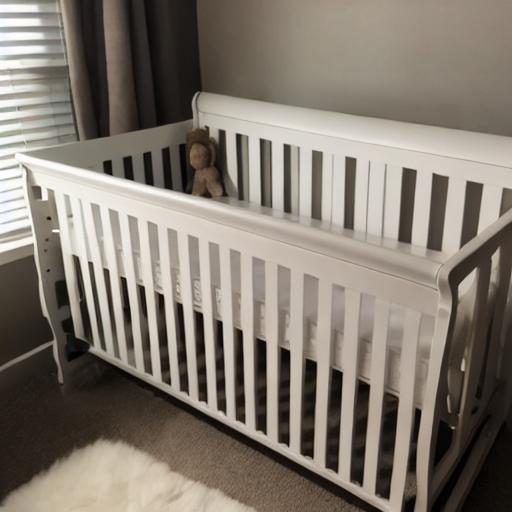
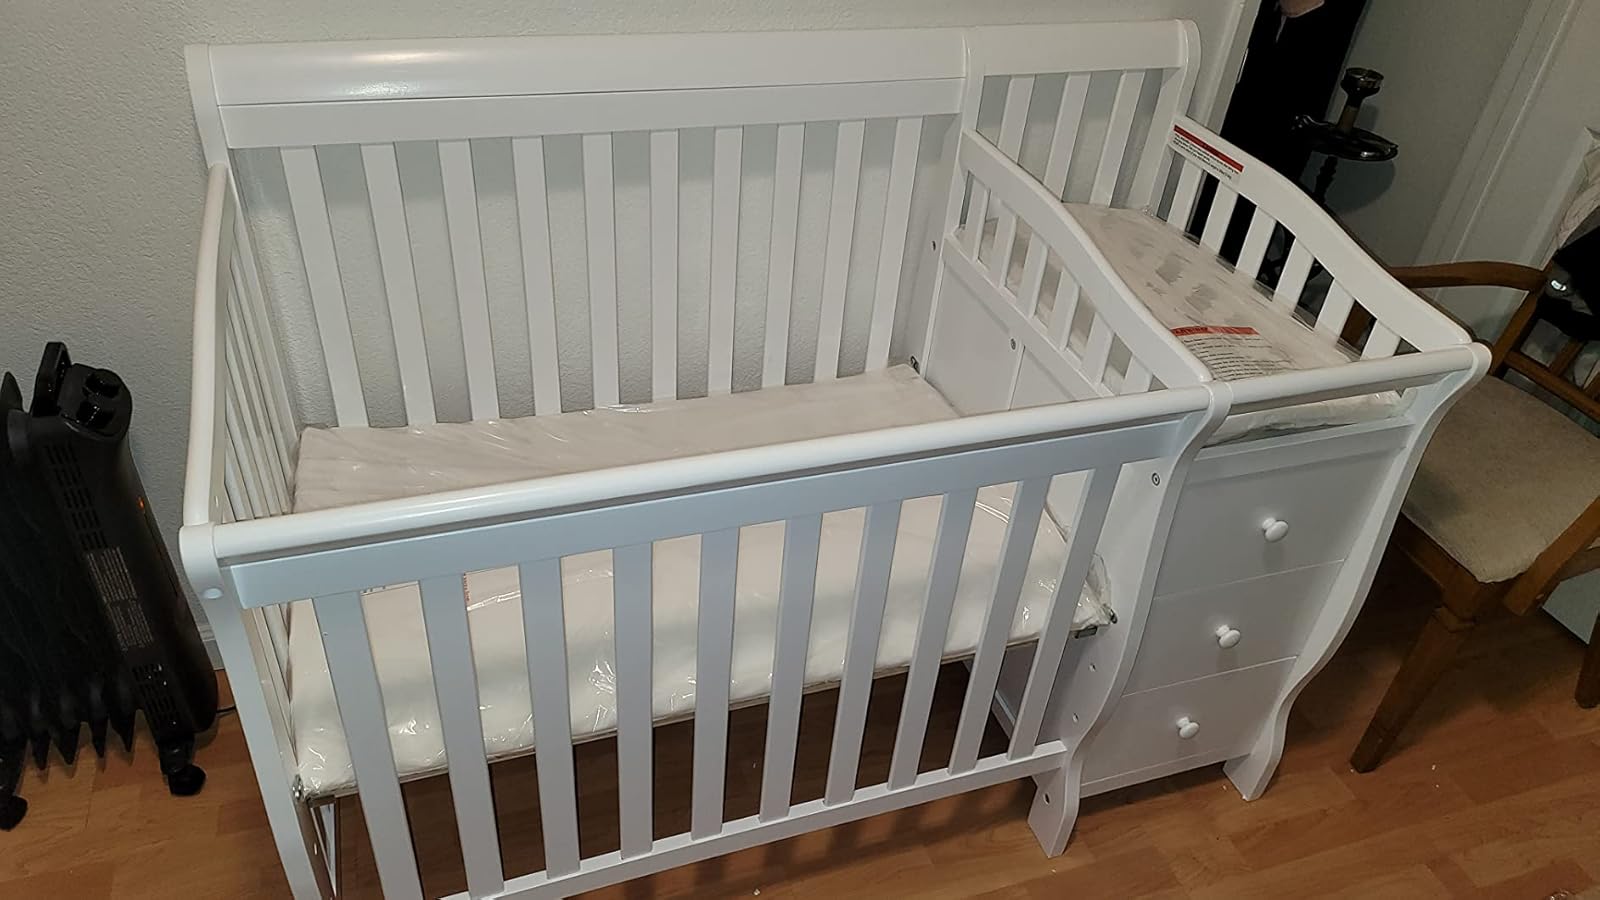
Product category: products_crib
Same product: no